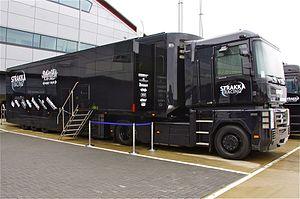
Le Strakka Racing est une écurie britannique de sport automobile engagée dans les championnats Blancpain GT Series, elle a participé au championnat du monde d'endurance FIA. Elle est basée à proximité du Circuit de Silverstone. L'origine du nom de l'équipe provient des origines chypriotes de la famille Leventis.